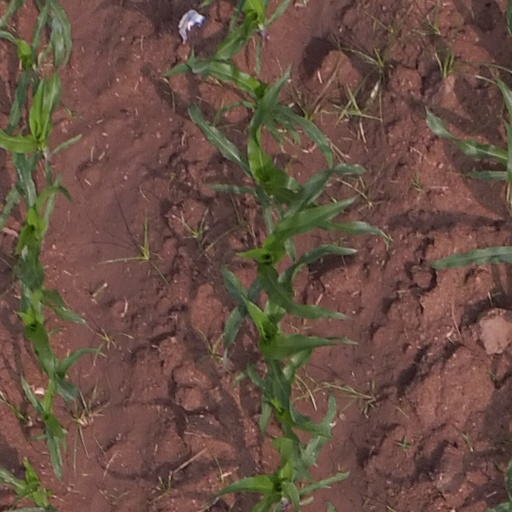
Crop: maize; corn